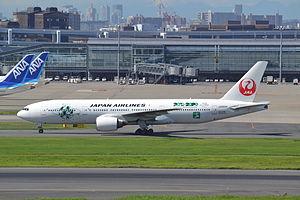
La Décennie des Nations unies pour la biodiversité est un programme de l'ONU pour la défense de la biodiversité.